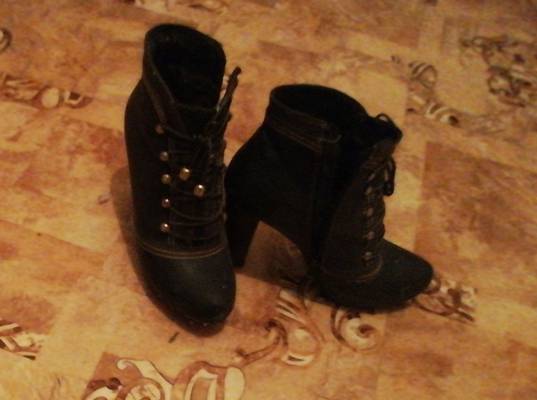
Waste category: shoes